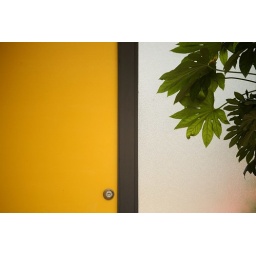
modern in yellow and green